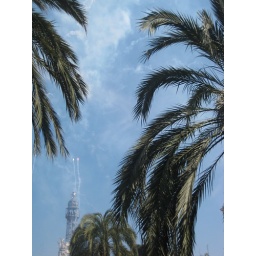
Mascleta in the Plaza del Ayuntamiento photo taken from the Mayoress office window